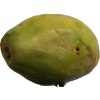
Label: papaya